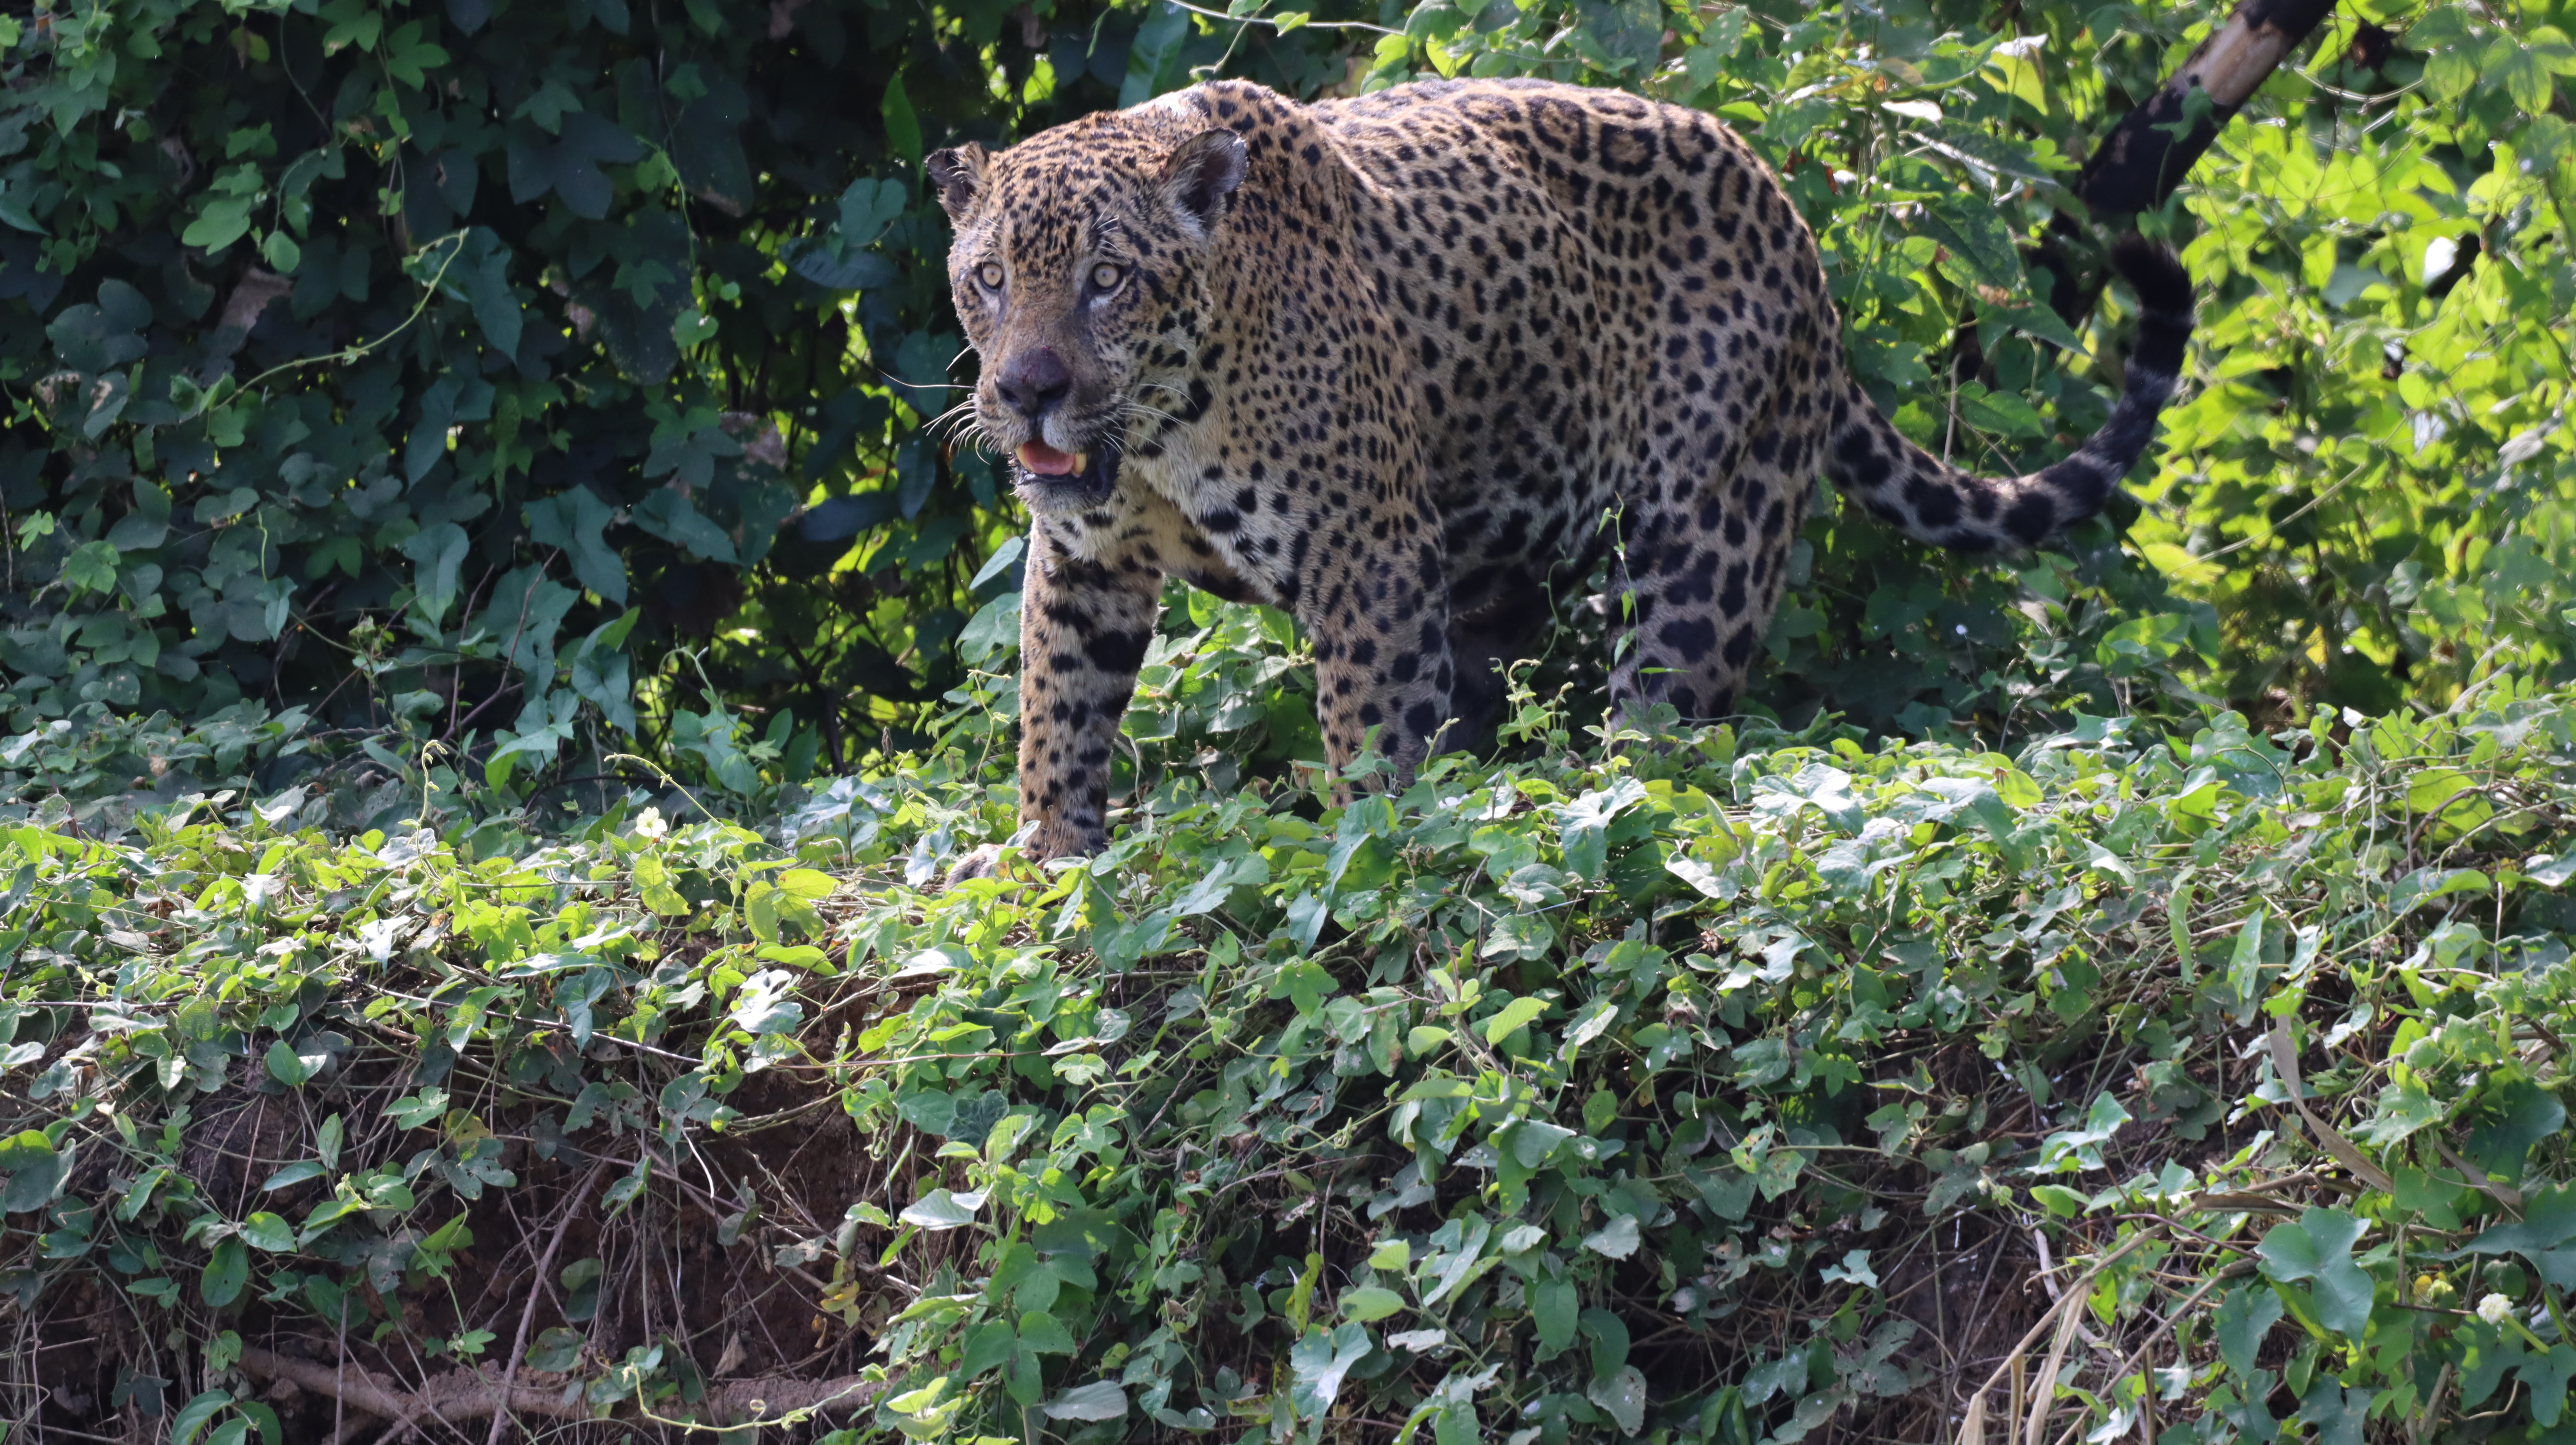
Jaguar: Kwang